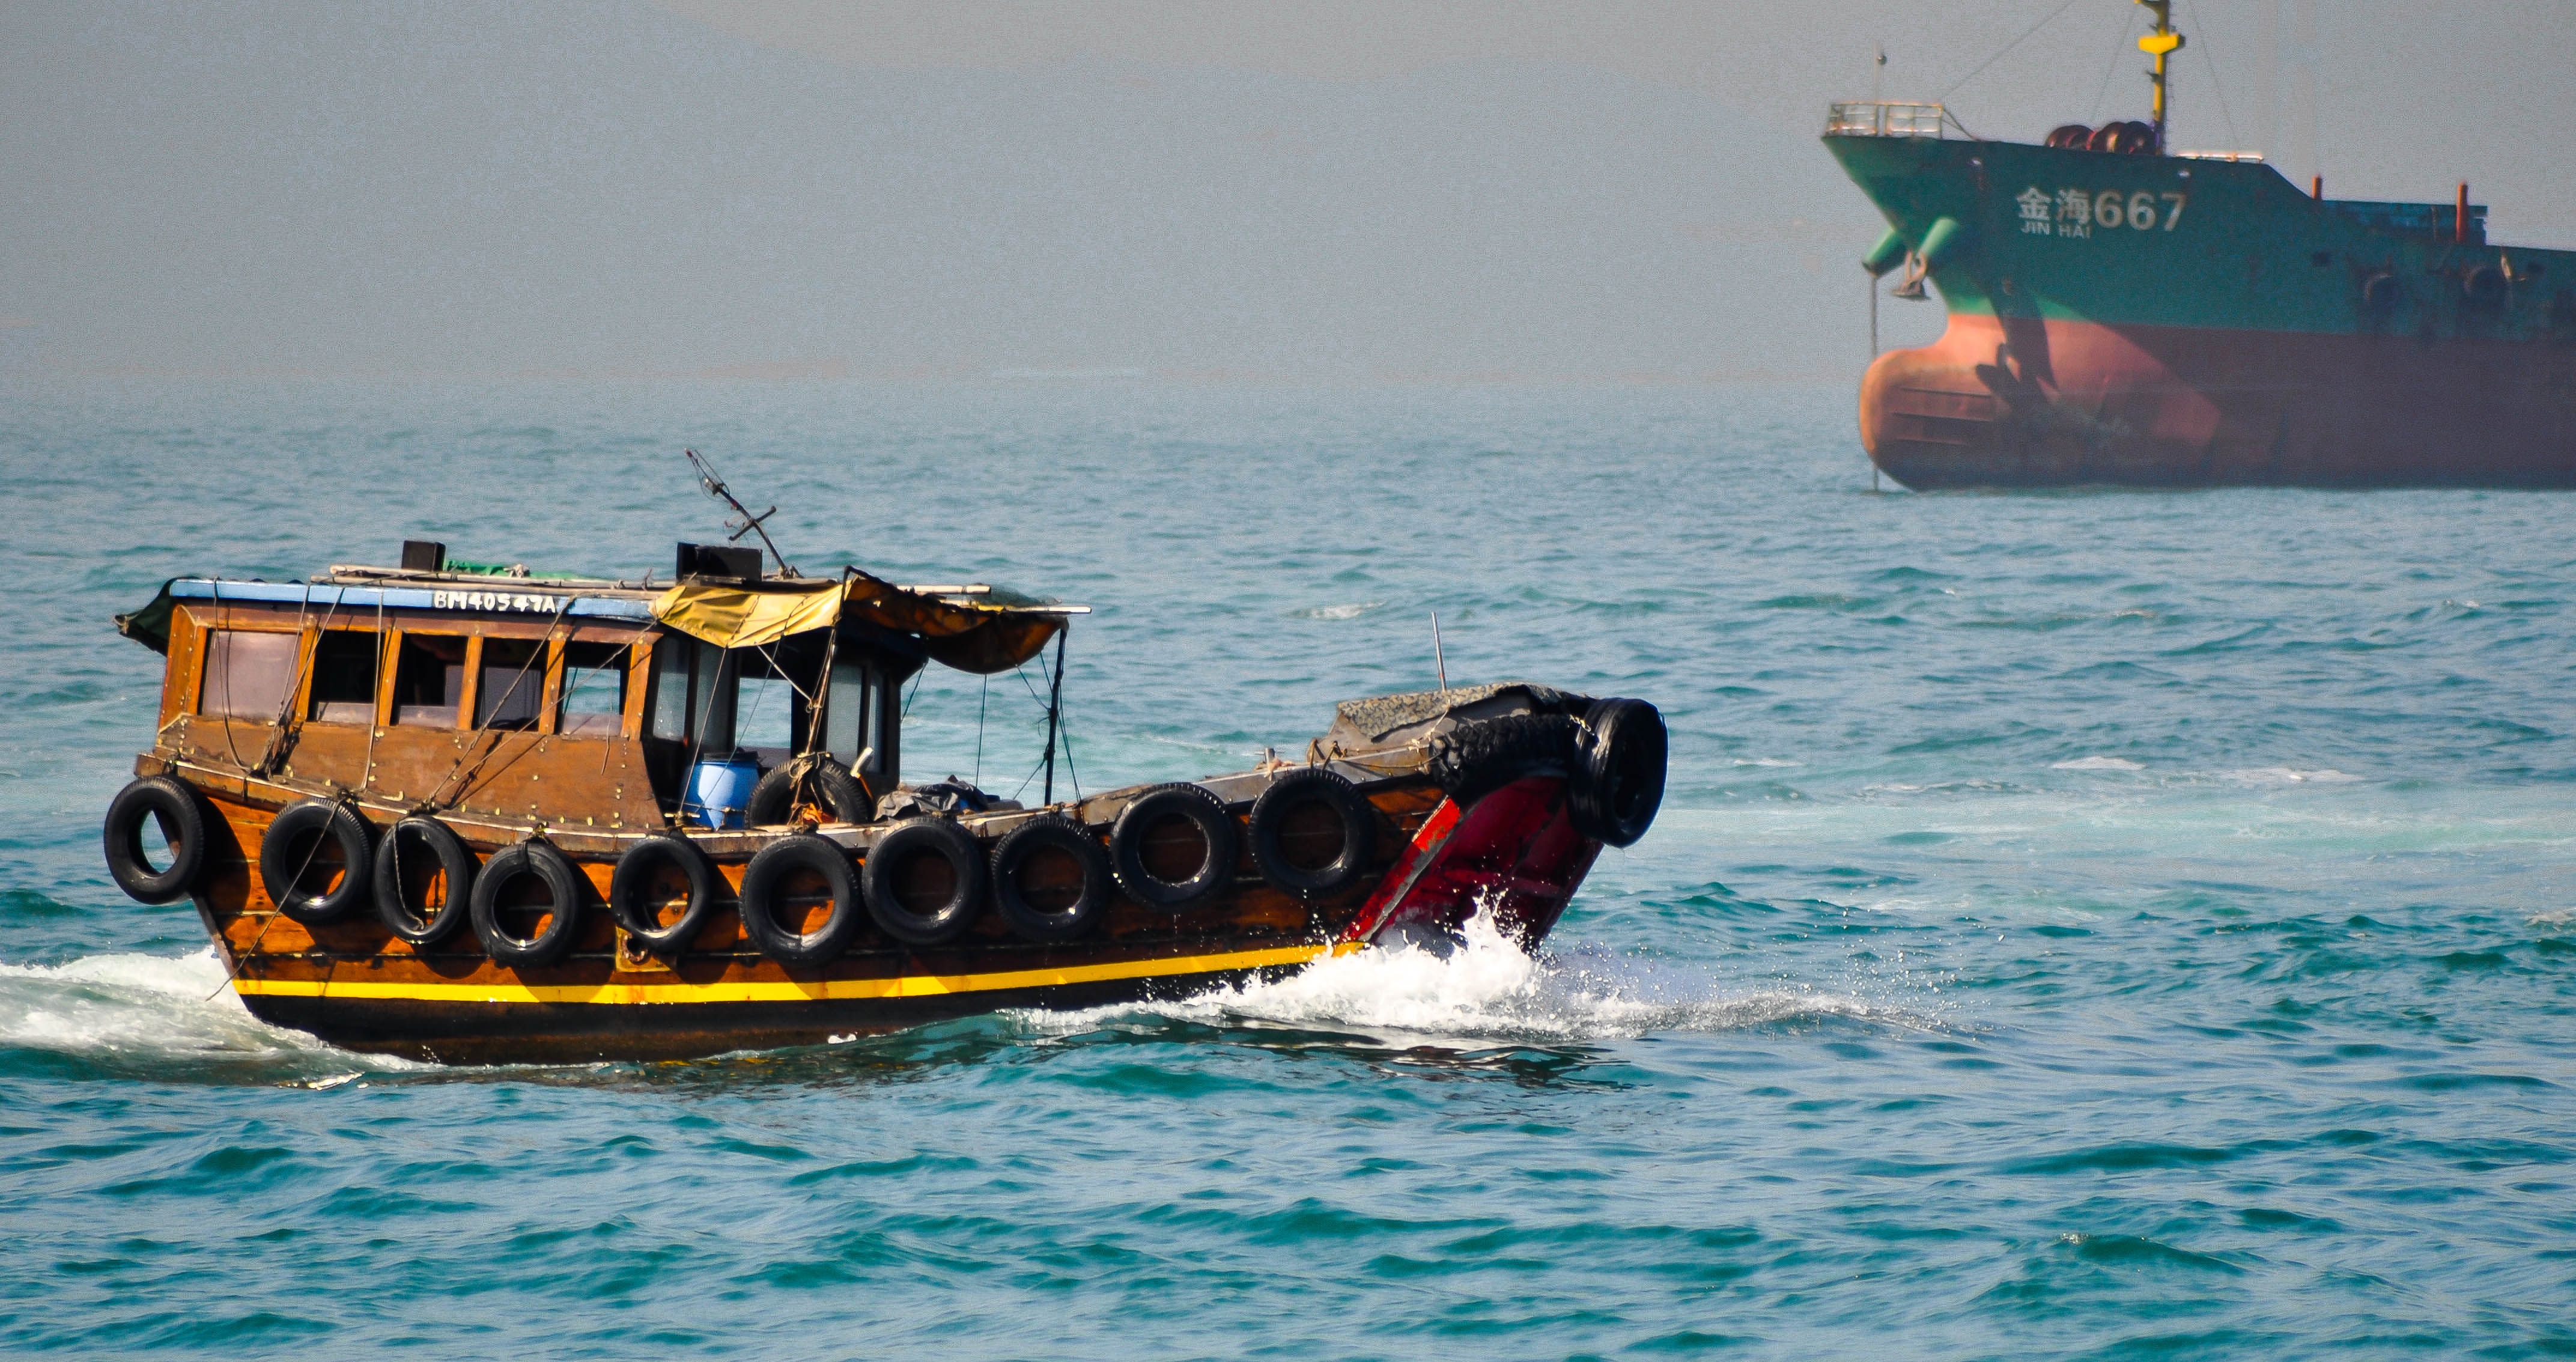
sea, coast, water, ocean, boat, ship, travel, vessel, vehicle, bay, harbor, tourism, hong kong, ferry, boating, tugboat, watercraft, fishing vessel